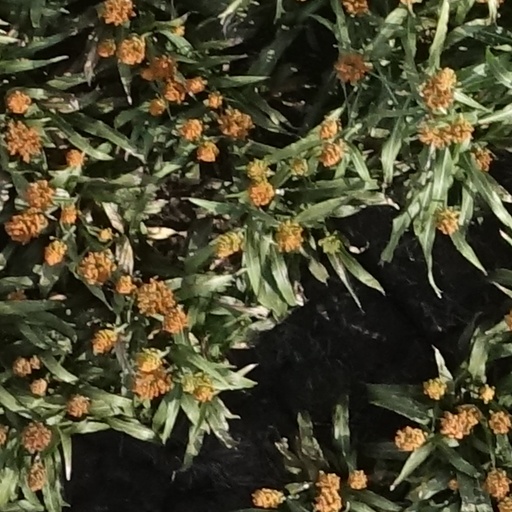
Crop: sorghum